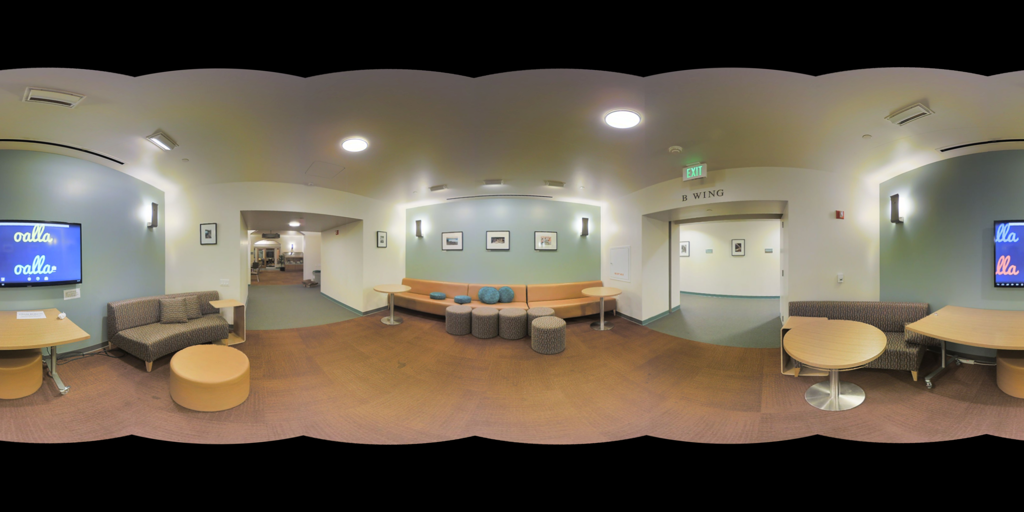
Referred object: the green exit sign above the doorway

Referred object: the round beige ottoman

Referred object: turn around; the cluster of round stools in front of the long bench